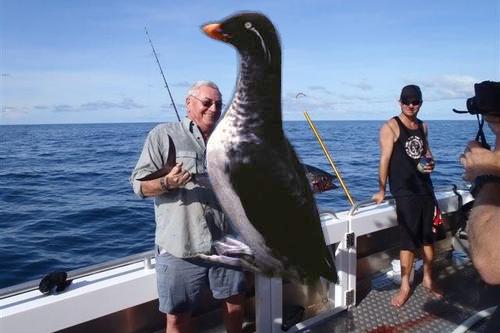
Bird species: Parakeet_Auklet
Bird type: waterbird
Background: water